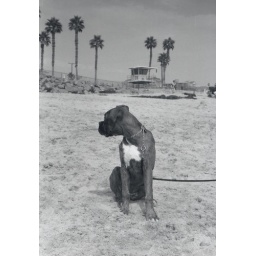
some orange county beach in cali. 1999.